Camp Wellfleet

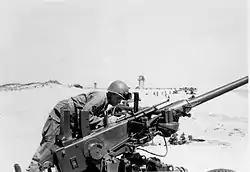
A gunner checking the elevation on his 40 mm Bofors gun

Camp Wellfleet is a former United States military training camp. It occupies about of land located along the Atlantic Ocean in the town of Wellfleet, Massachusetts, on Cape Cod. The 548th Antiaircraft Artillery Battalion (75mm Gun) used the Camp for a firing range from 1954 to 1956. The majority of the site (1,688.8 acres) is owned and maintained by the National Park Service, as the administrator of the Cape Cod National Seashore. The Town of Wellfleet owns a portion (49.2 acres) of the site. It was officially opened on March 19, 1943.